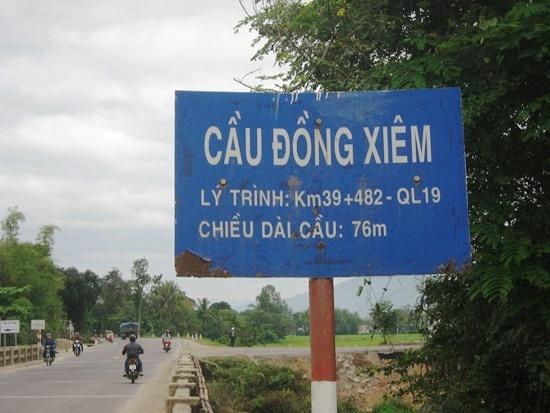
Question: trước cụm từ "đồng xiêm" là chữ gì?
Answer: trước cụm từ "đồng xiêm" là chữ "cầu"